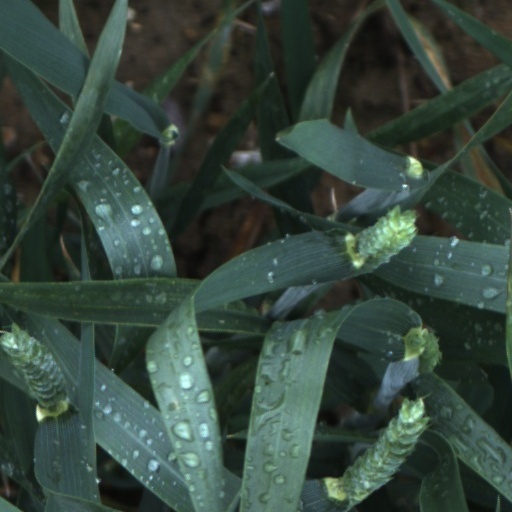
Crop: wheat